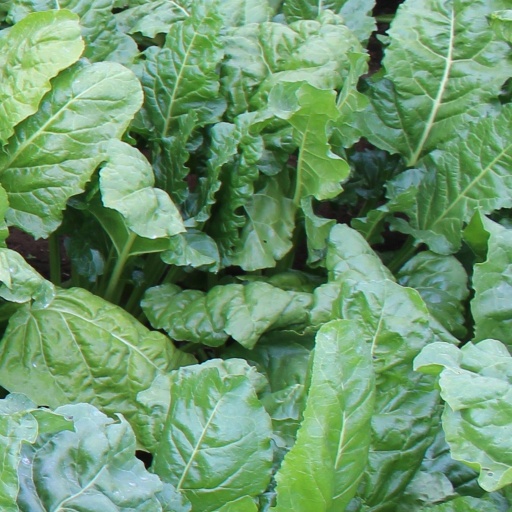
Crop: sugar beet